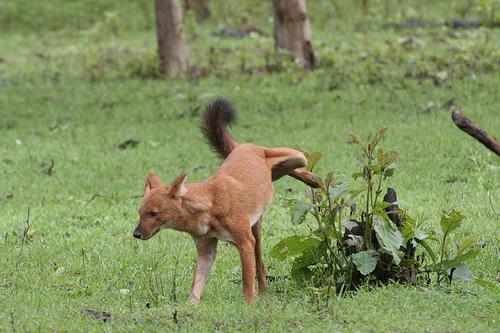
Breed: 209-n000043-dhole